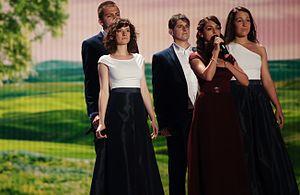
La Hongrie participe au Concours Eurovision de la chanson 2015 à Vienne, en Autriche. Le pays est représenté par Boggie avec sa chanson Wars for Nothing, sélectionnées via l'émission A Dal 2015.
La Hongrie participe au Concours Eurovision de la chanson, depuis sa trente-neuvième édition, en 1994, et ne l’a encore jamais remporté.